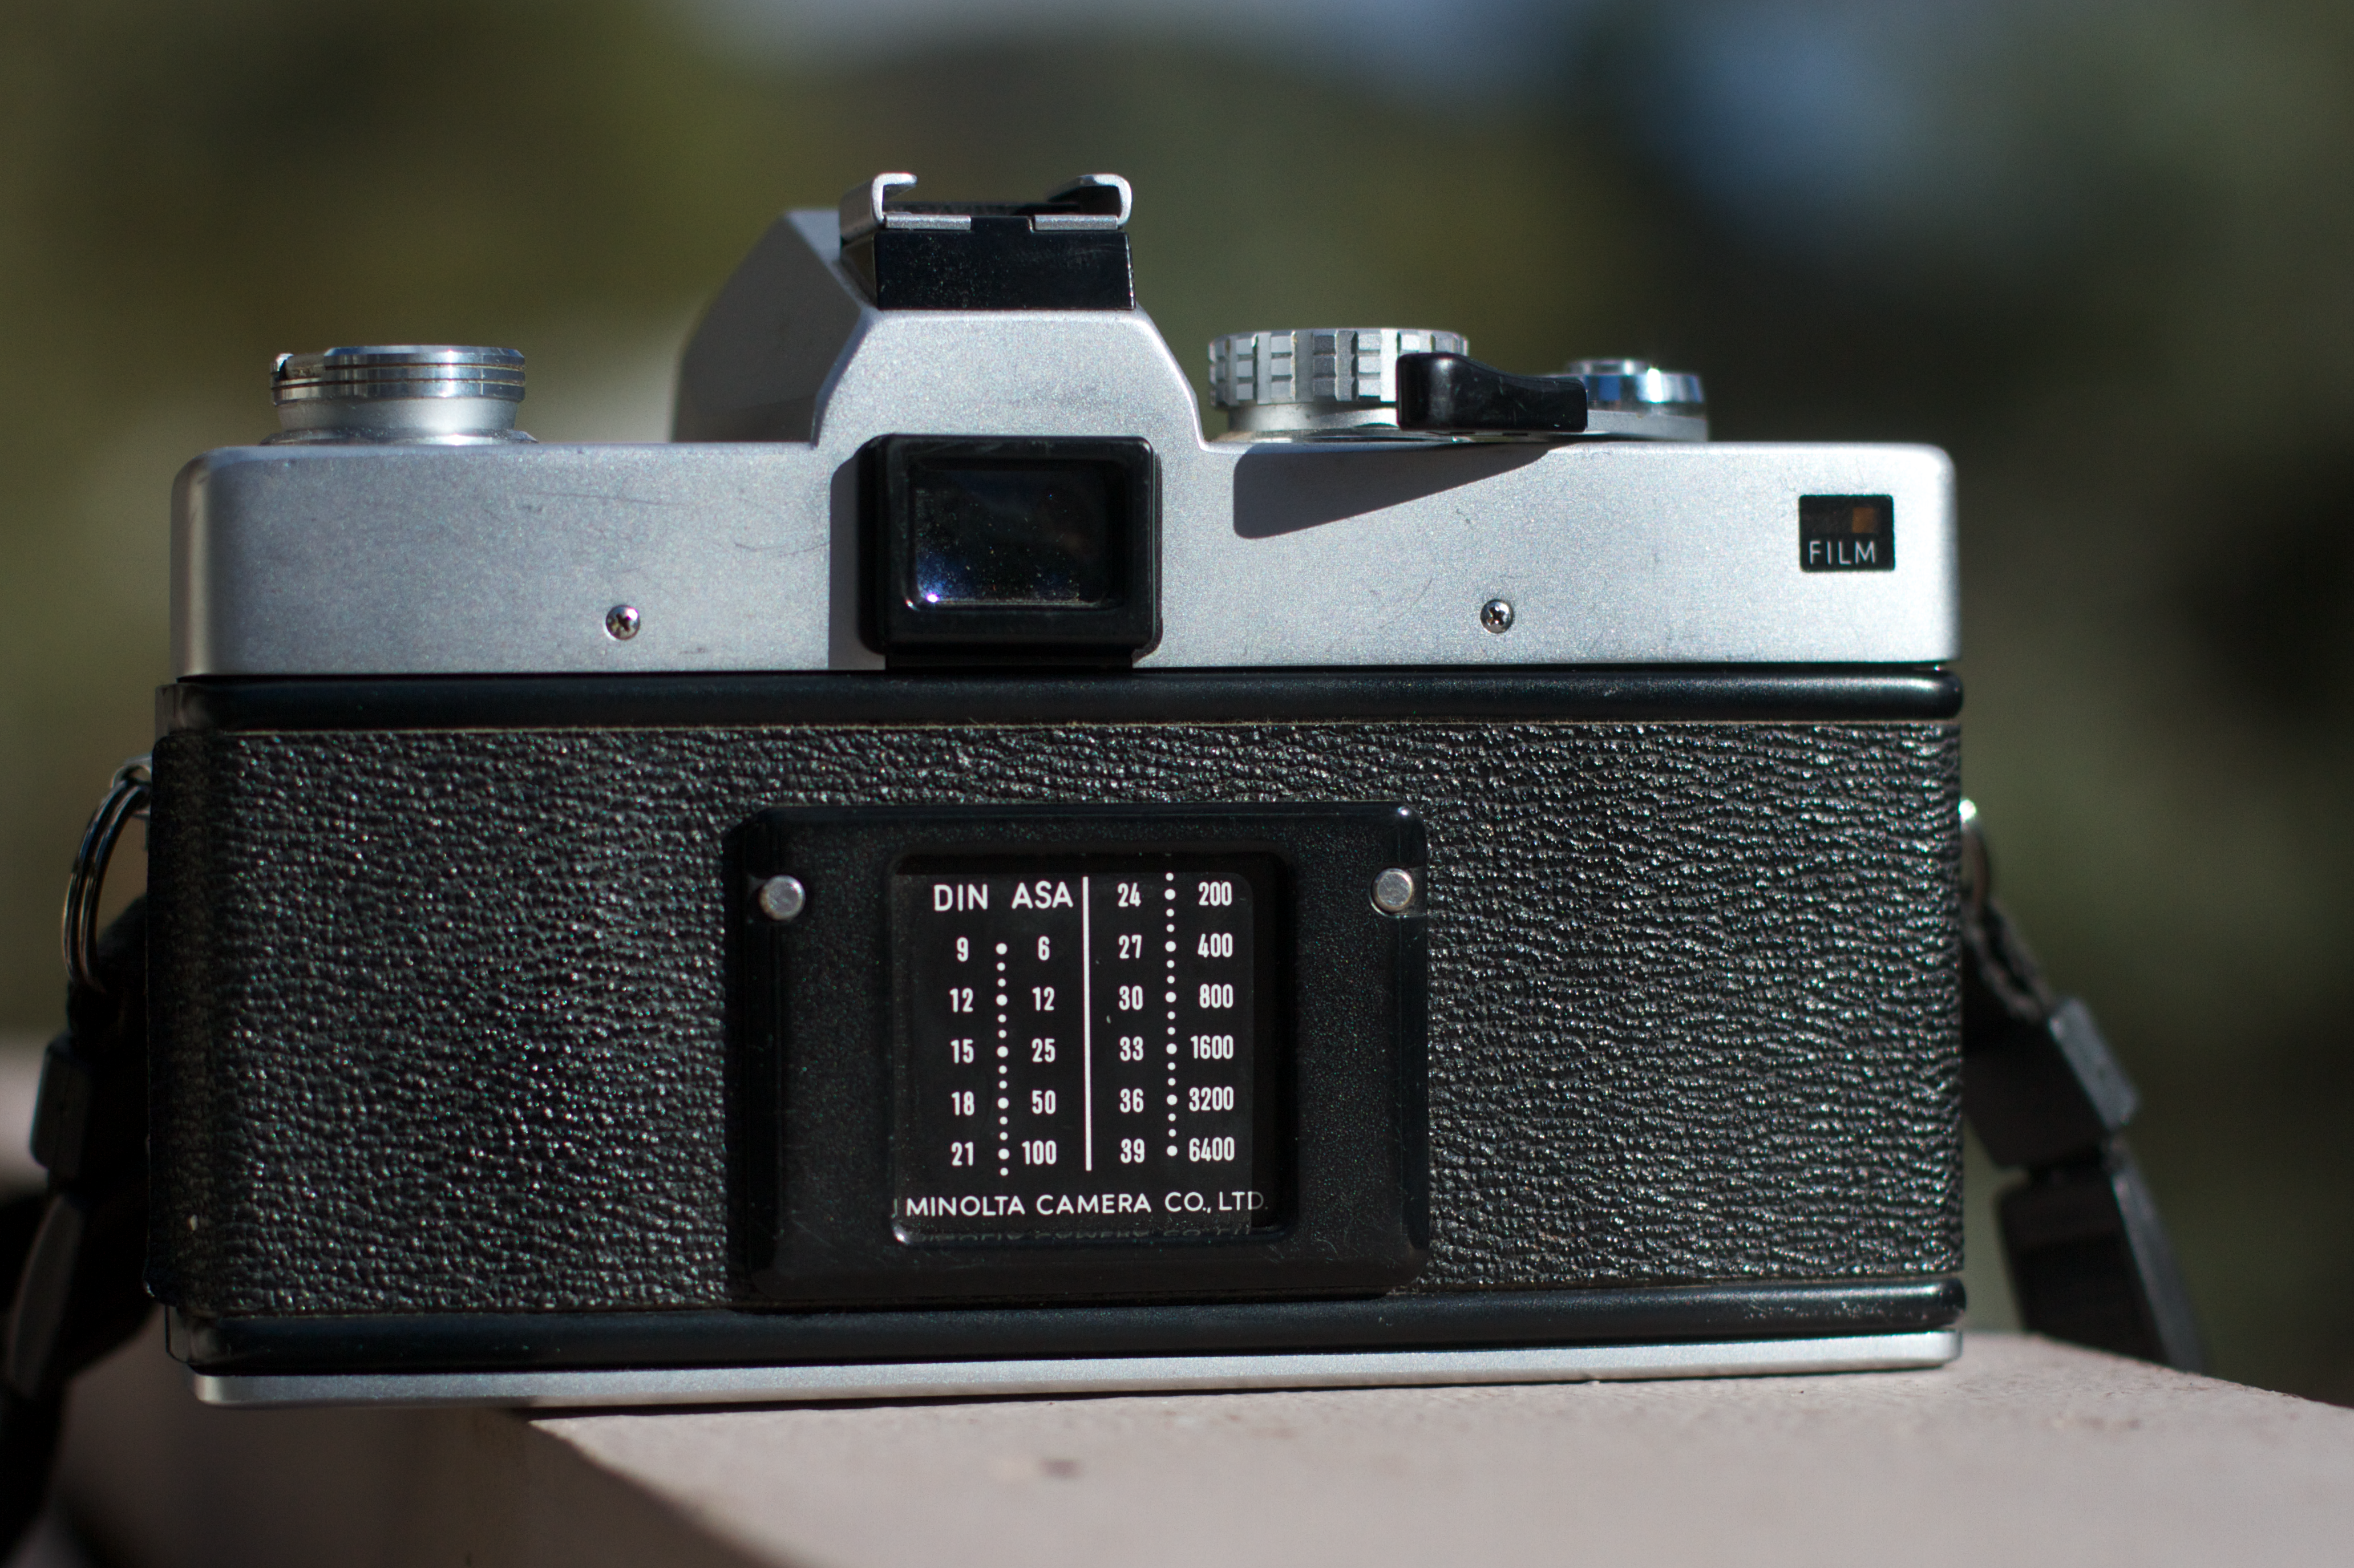
camera, reflex camera, digital camera, camera lens, digital slr, single lens reflex camera, cameras optics, camera accessory